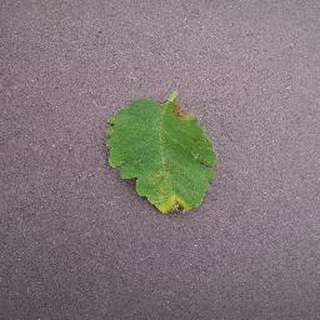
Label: tomato_late_blight